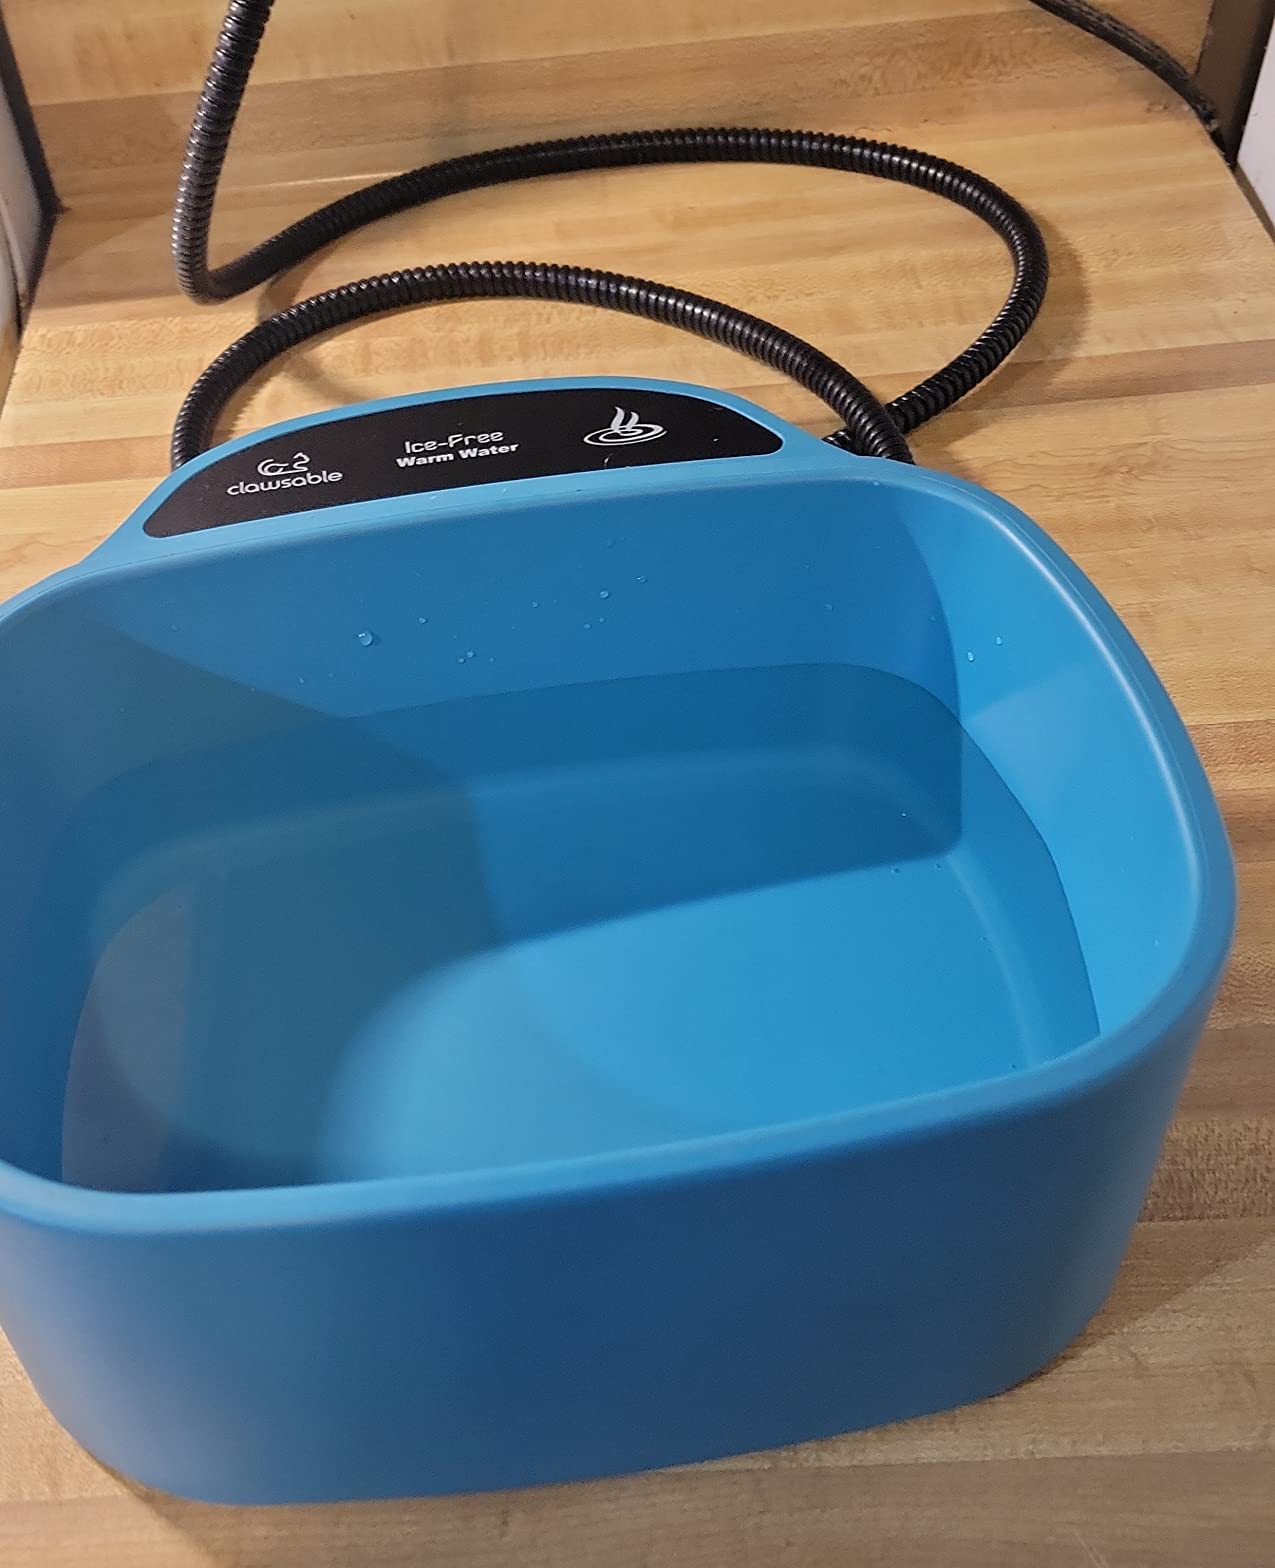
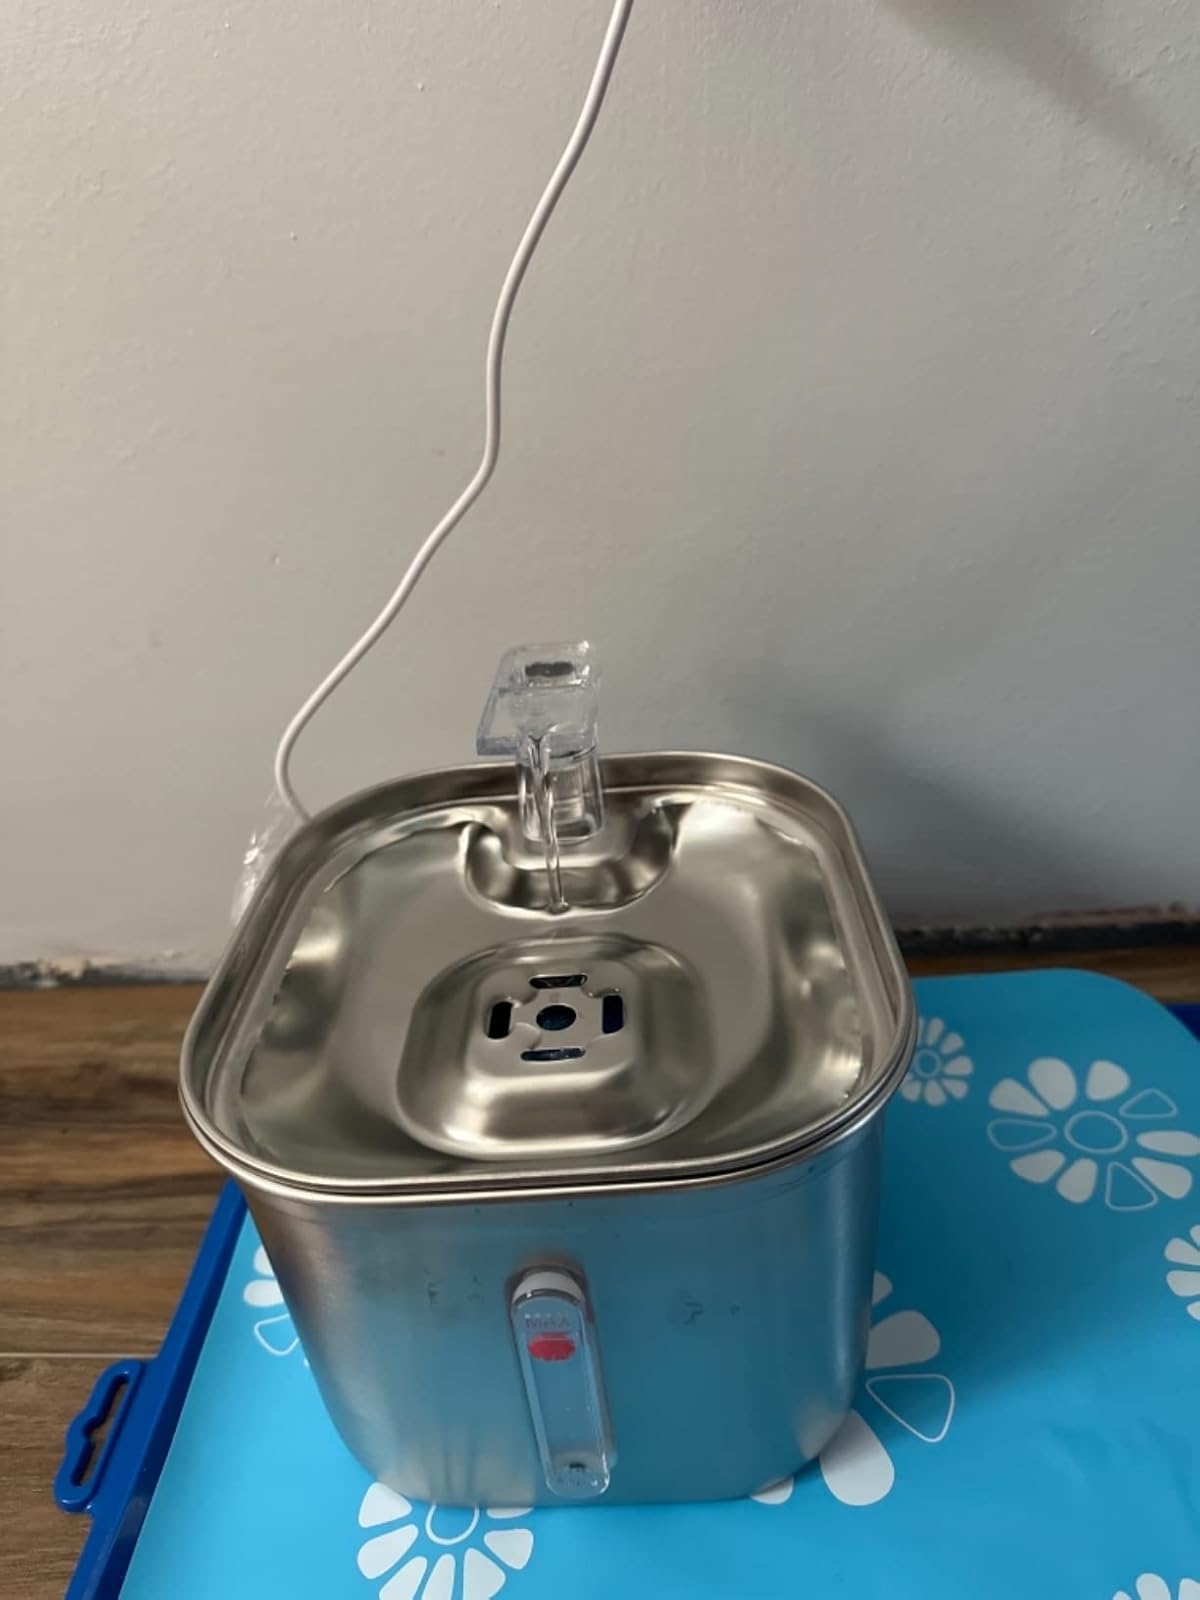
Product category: items_bowl
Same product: no